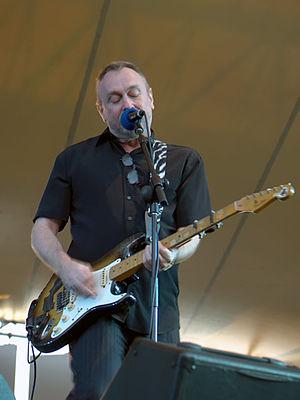
Ed Kuepper est un guitariste de punk rock australien.